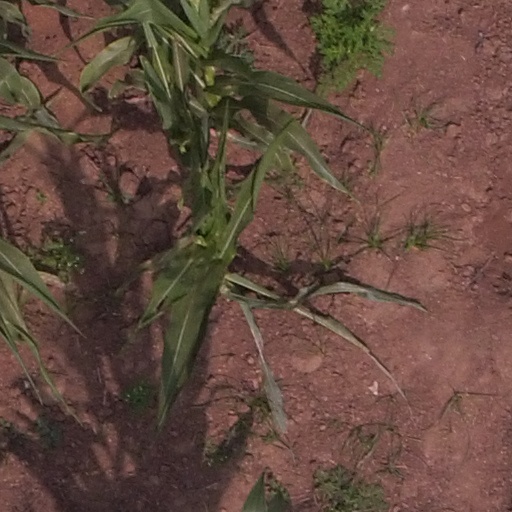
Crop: maize; corn